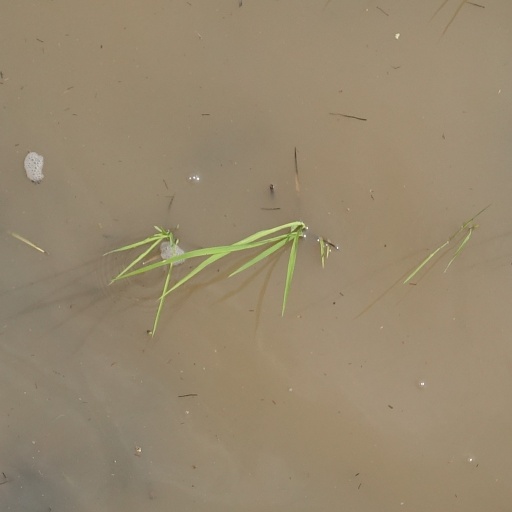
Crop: rice